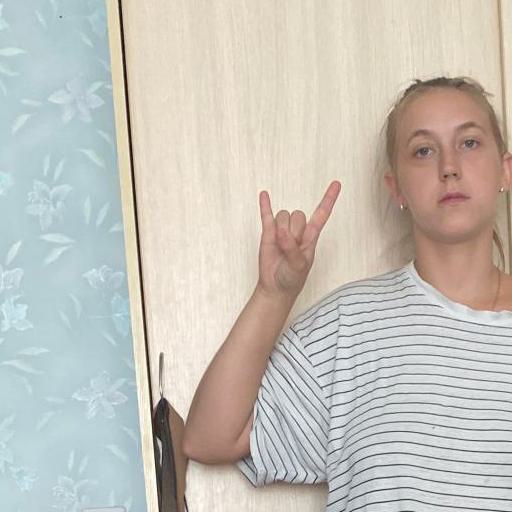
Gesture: rock